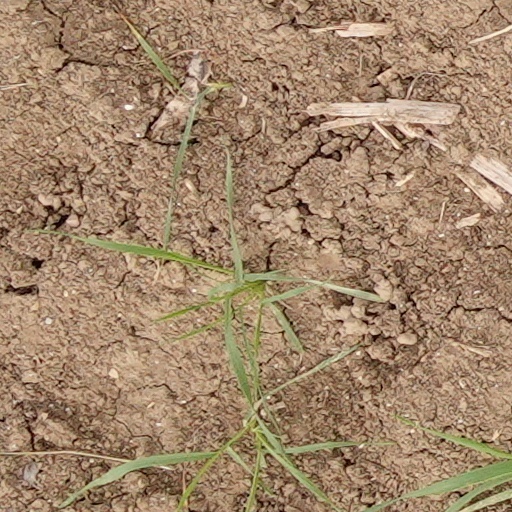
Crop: wheat